Summit, New Jersey

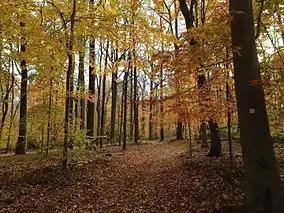
The Watchung Reservation in autumn.

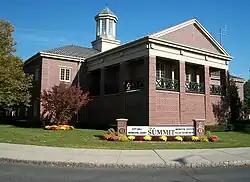
City Hall at the intersection of Springfield Avenue and Morris Avenue has the city's police station, municipal court, municipal departments, and other offices

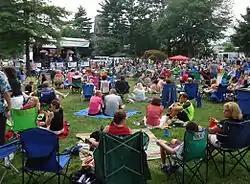
The city sponsors free outdoor concerts during summer months

The Summit Opera House was built in the 1890s by the Woman's Christian Temperance Union as meeting place and dry entertainment hall. It currently houses Winberie's restaurant on the ground floor, and a church, office space, and apartments on the upper floors. It is located at Springfield Avenue and Kent Place Boulevard in downtown Summit.